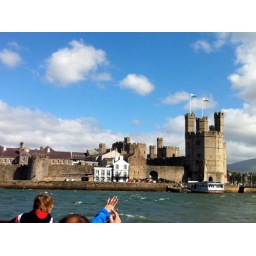
Caernarfon castle from a boat in the river